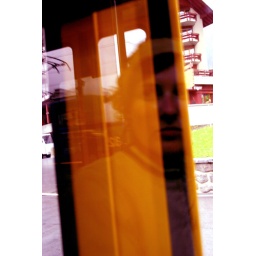
Taking the train up the mountain in Interlacken, Switzerland